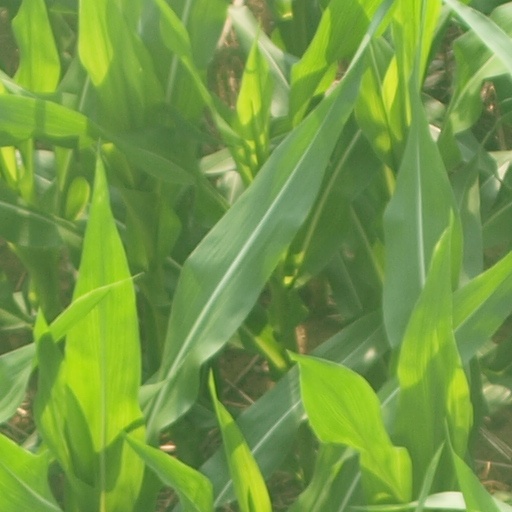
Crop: maize; corn